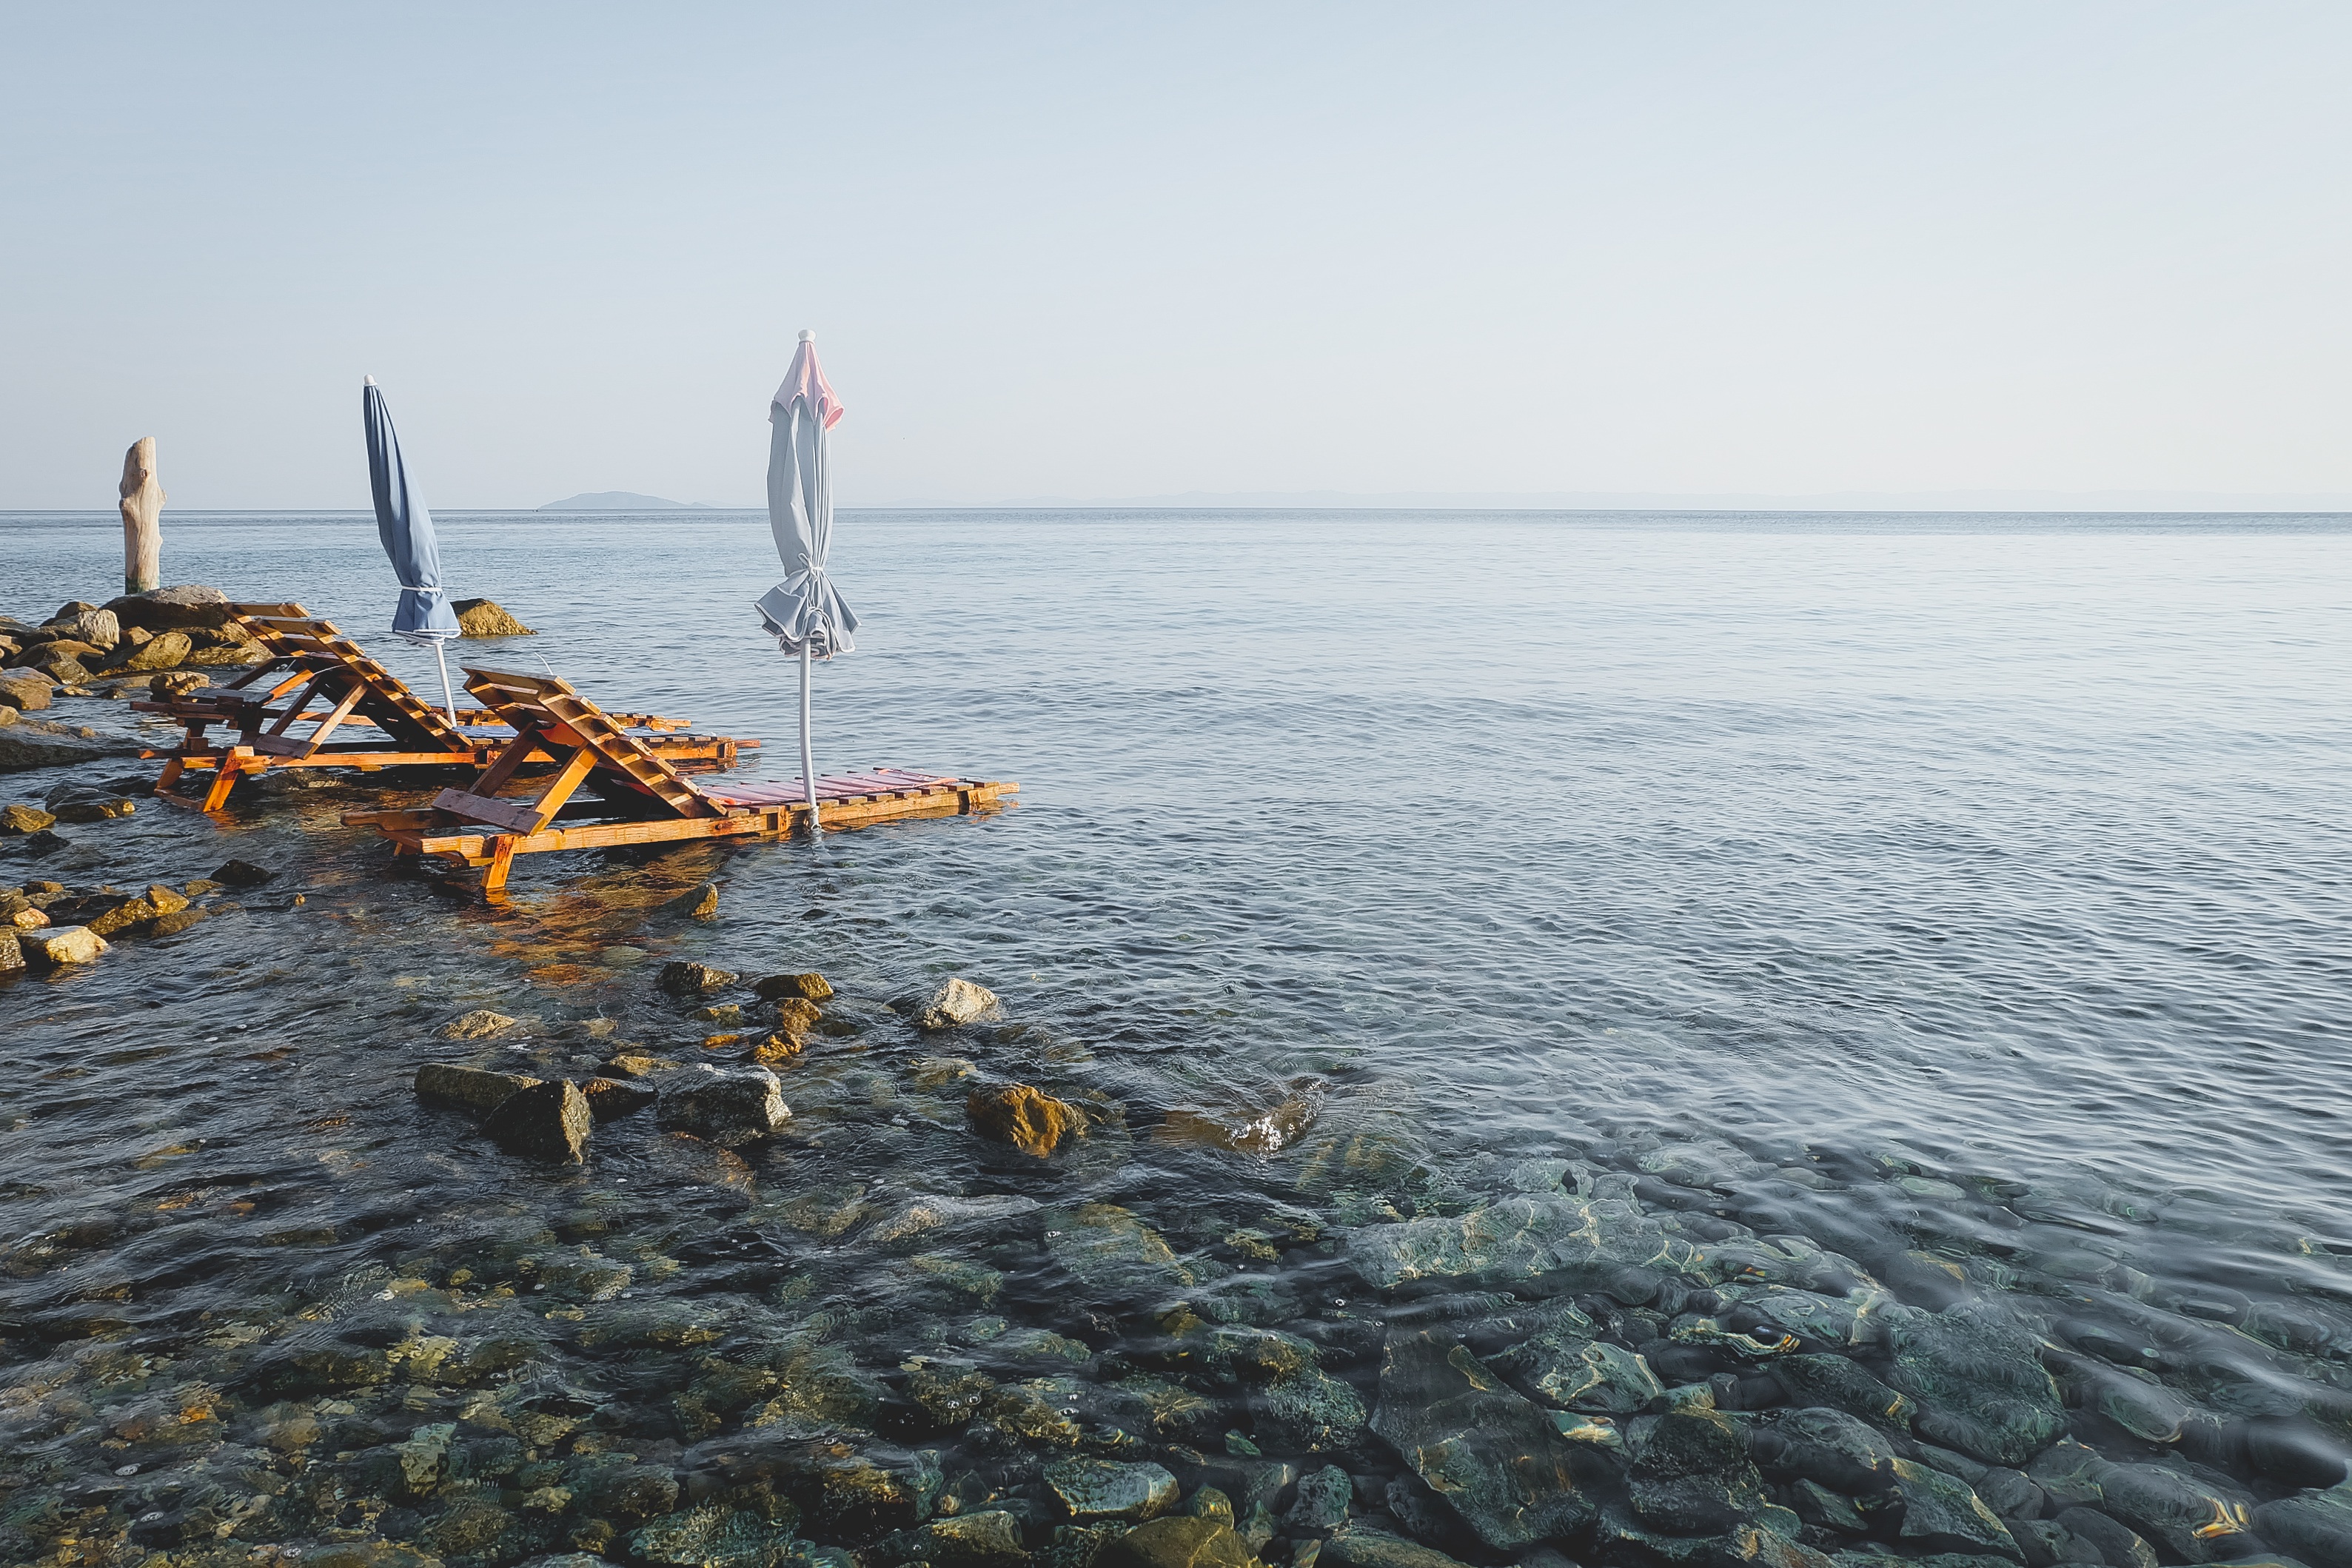
sea, coast, ocean, boat, shore, vehicle, bay, boating